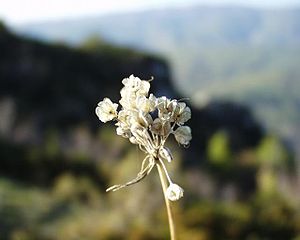
Gul løg / Galleri
Frøstand.
Gul løg er en løgvækst med en opret vækst og gule blomster i halvskærme. Planten er tørketålende og hårdfør.